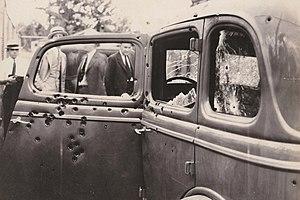
Hors des circuits publicitaires traditionnels, indépendamment de leurs qualités techniques intrinsèques, de l'intérêt ou de la popularité suscités auprès des utilisateurs, de nombreux modèles d'automobiles connaissent une célébrité grâce à leurs apparitions sur les écrans de cinéma ou de télévision, d'aucunes par association avec des personnages ou héros de films ou de séries télévisées - comme la Ford Gran Torino des personnages de Starsky et Hutch dans la série télévisée éponyme; d'autres en devenant un des « personnages » emblématiques de ces fictions telle la Cadillac DeVille modèle 1964 du film Le Corniaud, mettant en scène deux vedettes du cinéma populaire français, Louis de Funès et Bourvil.
Bonnie et Clyde sont deux criminels américains, membres du gang Barrow constitué entre autres de Raymond Hamilton, Ralph Fults, Joe Palmer, Buck Barrow et sa femme, Blanche Barrow, qui ont perpétré leurs méfaits dans le Sud-Central des États-Unis pendant la Grande Dépression. Ils étaient spécialisés dans l'attaque à main armée de banques et on estime qu'ils ont tué quatorze personnes en trente mois. Ils finissent par se faire tuer par la police américaine près de Gibsland, en Louisiane.